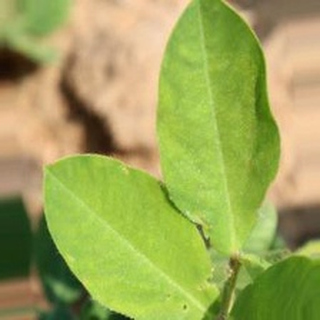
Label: healthy_groundnut